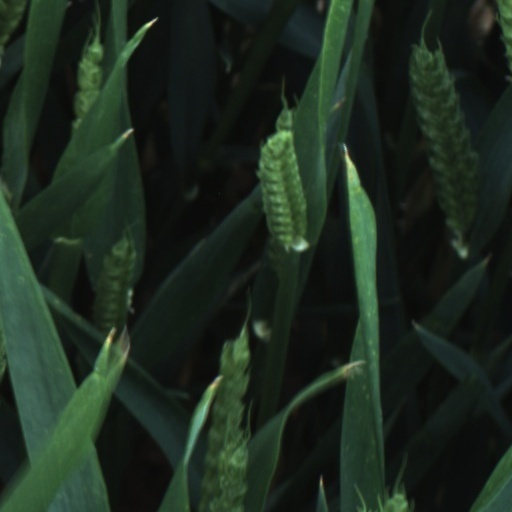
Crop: wheat